New Urbanism

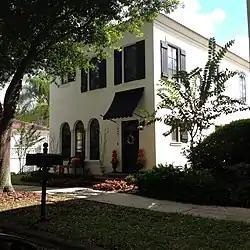
A Mediterranean Revival house in Celebration, Florida

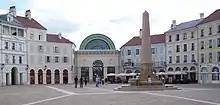
"Place de Toscane" in Serris, France, designed by new classical architect Pier Carlo Bontempi in 2002

New Urbanism is having a growing influence on how and where metropolitan regions choose to grow. At least fourteen large-scale planning initiatives are based on the principles of linking transportation and land-use policies, and using the neighborhood as the fundamental building block of a region. Miami, Florida has adopted the most ambitious New Urbanist-based zoning code reform yet undertaken by a major U.S. city.